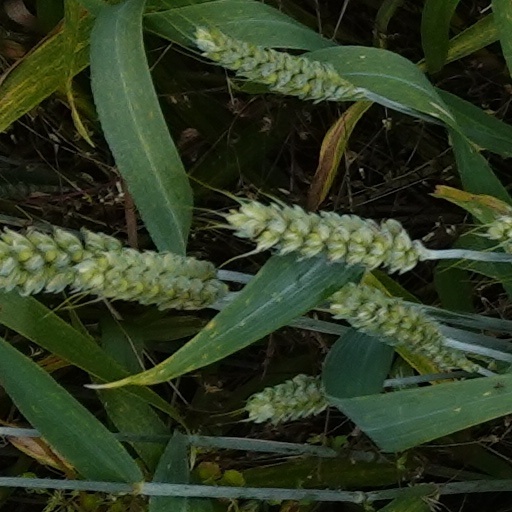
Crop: wheat